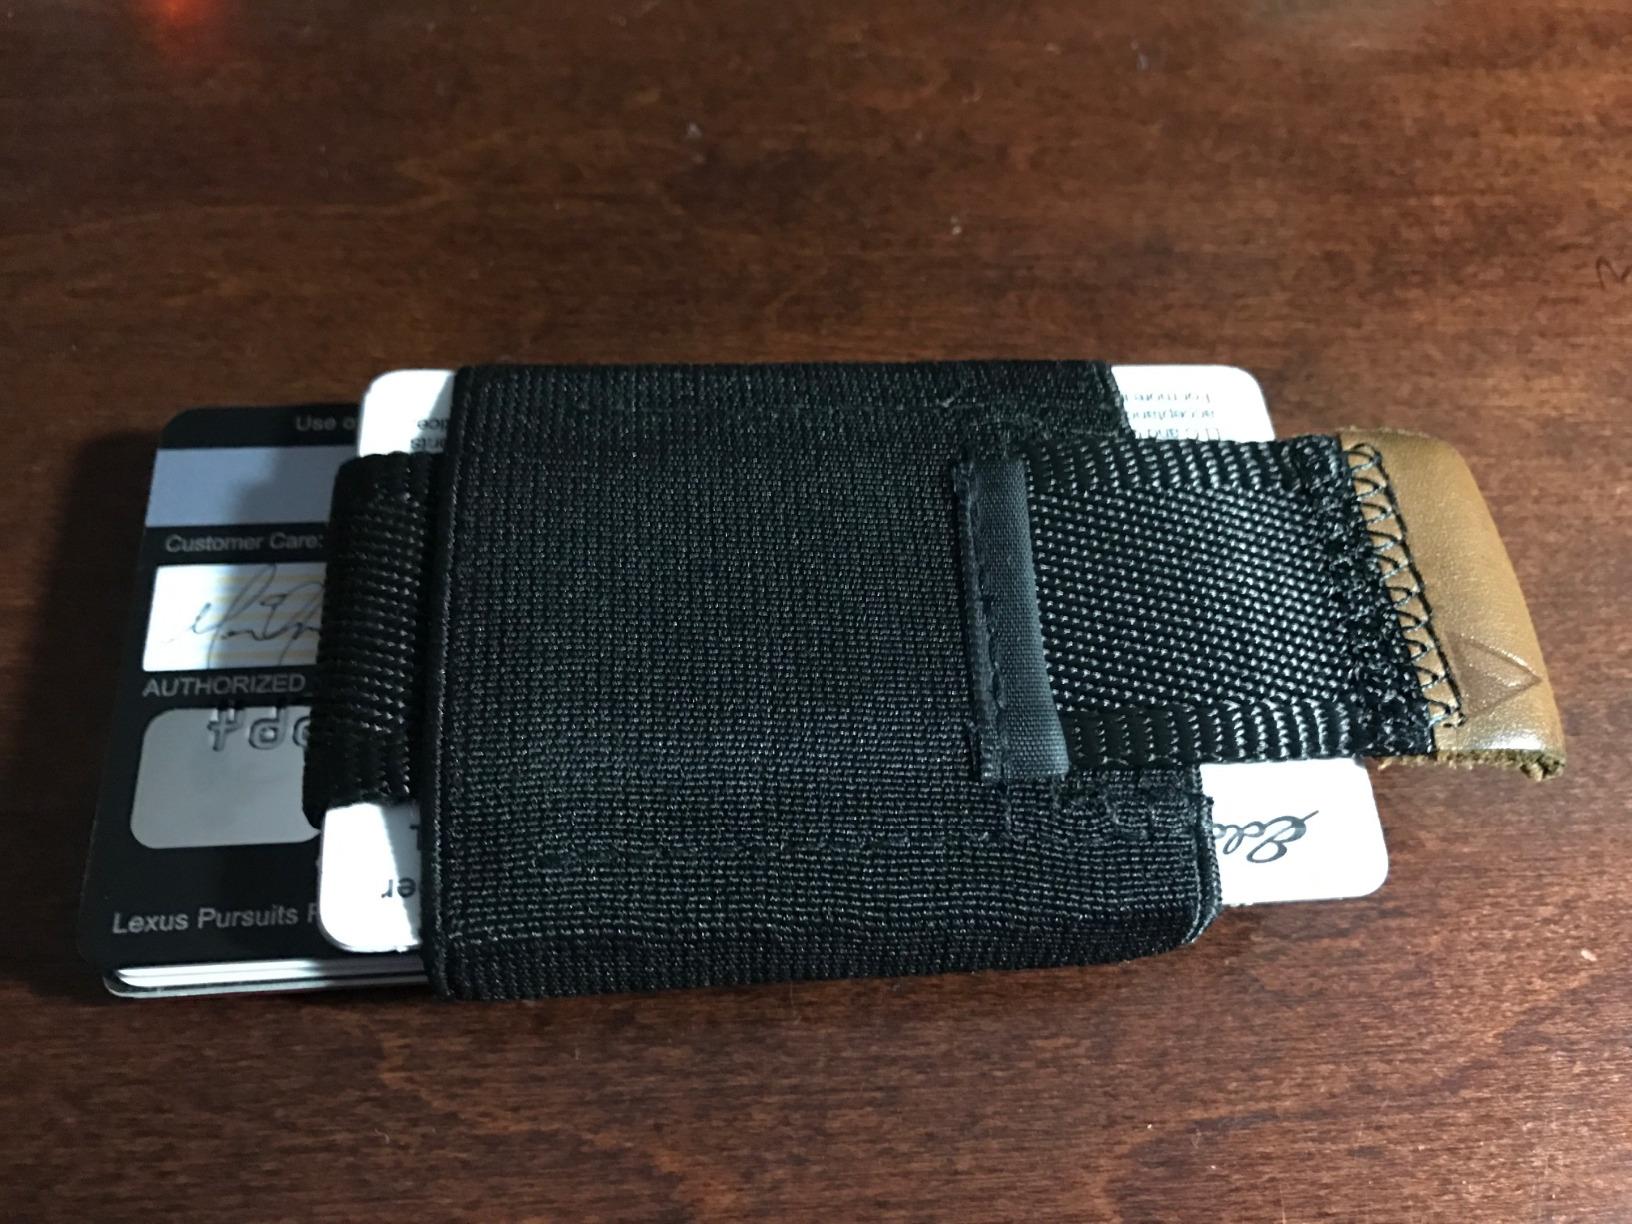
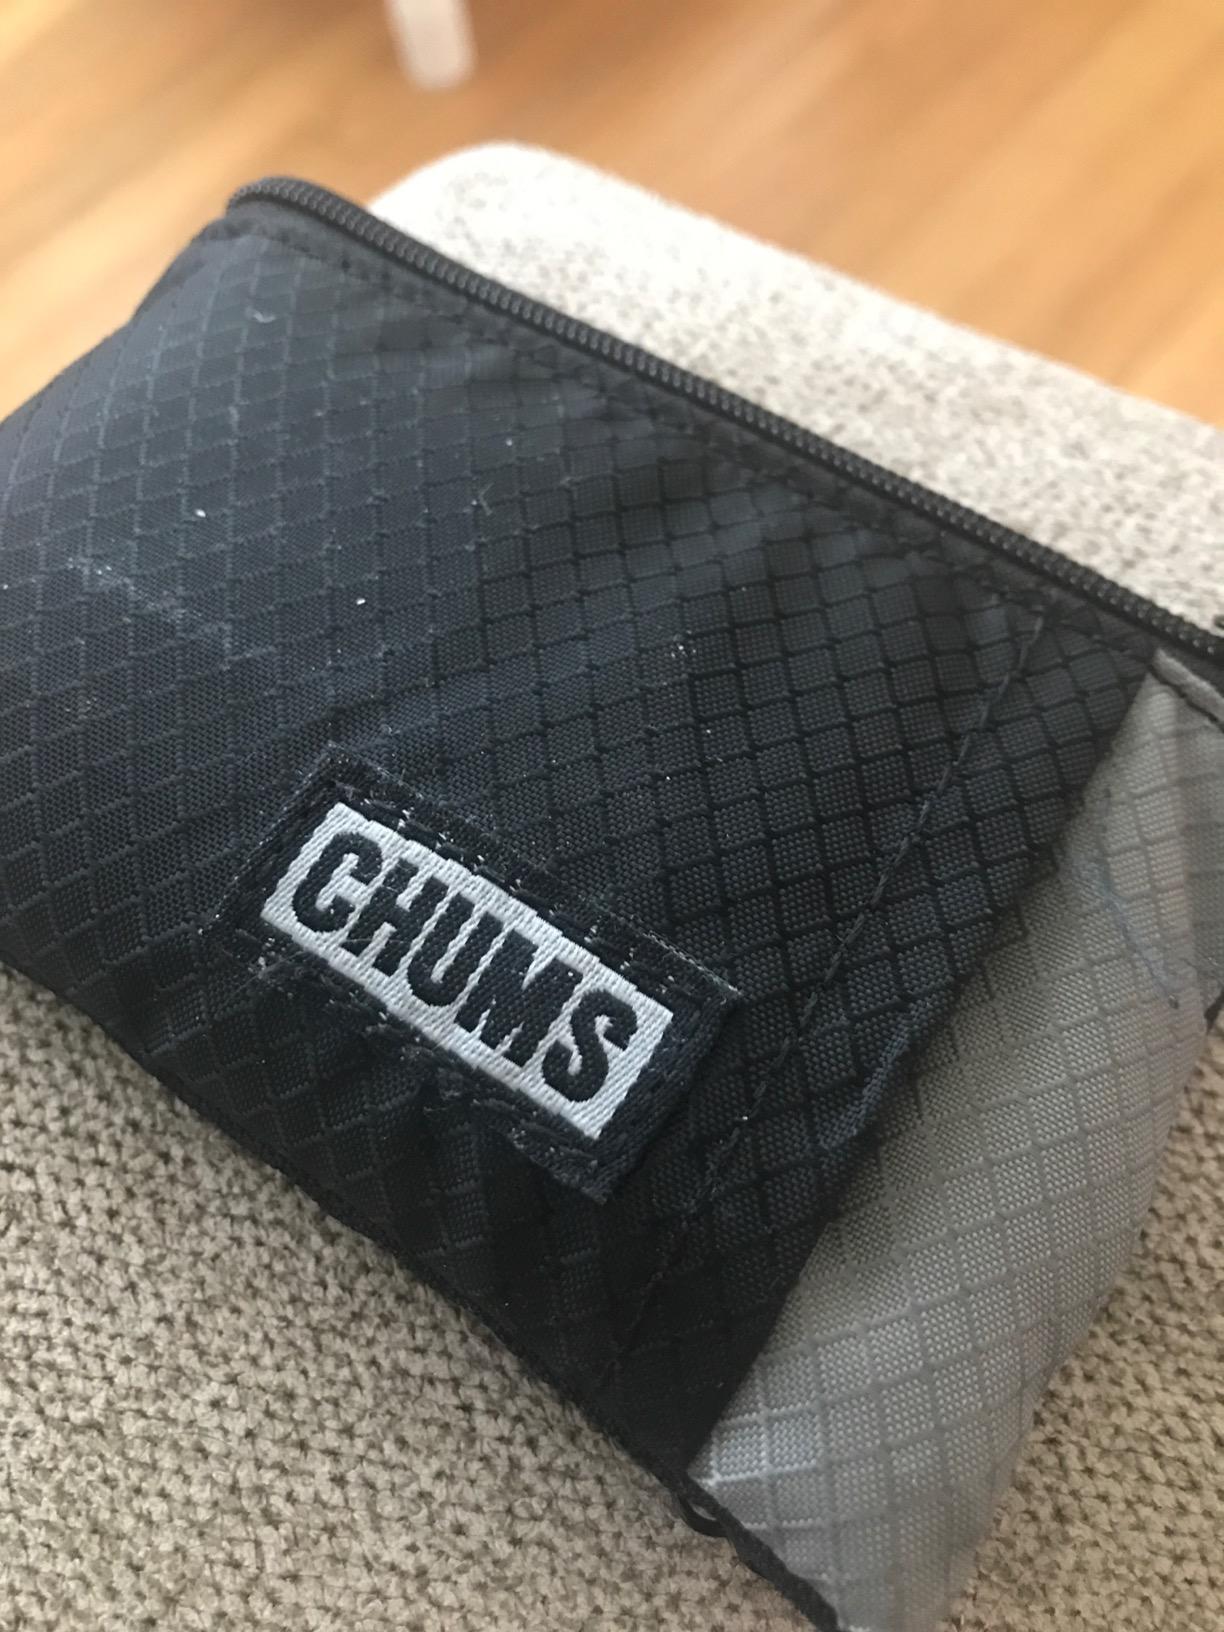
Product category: accessories_wallet
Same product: no